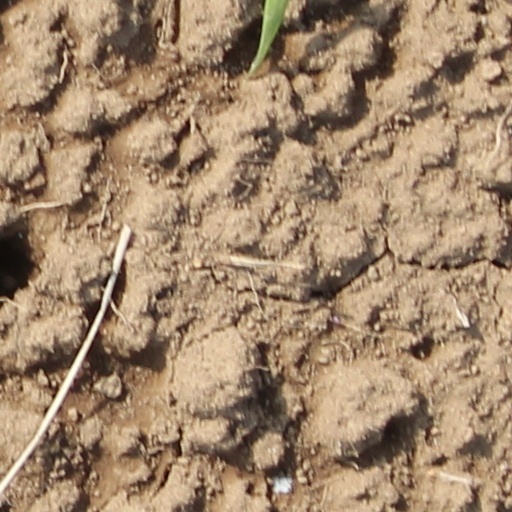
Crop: wheat